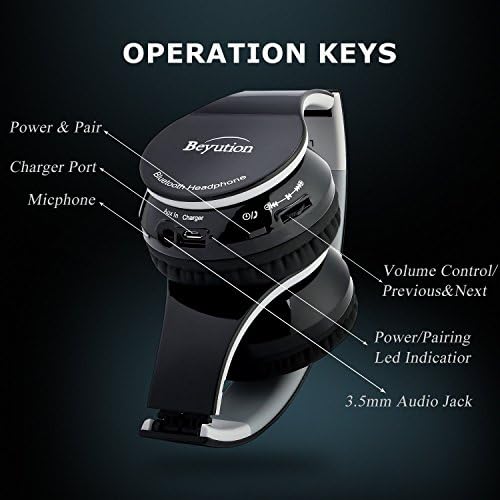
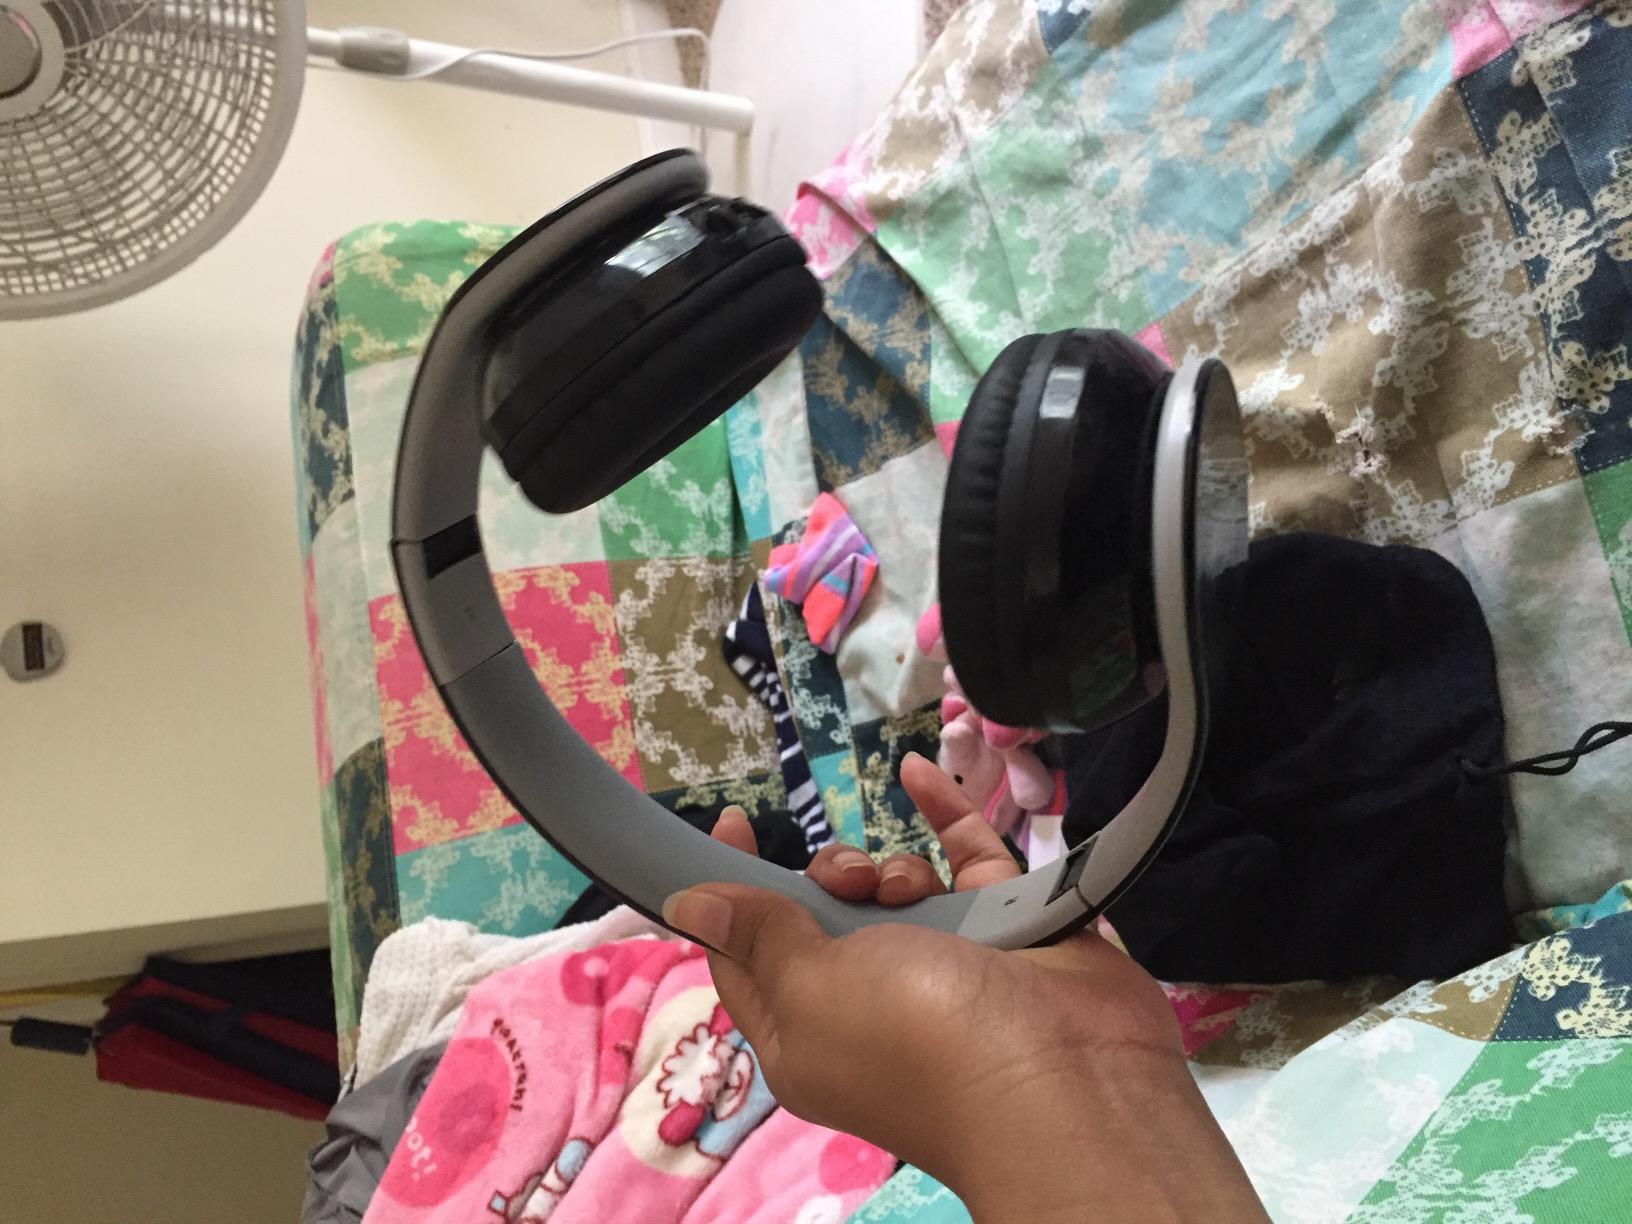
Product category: headphones
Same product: yes